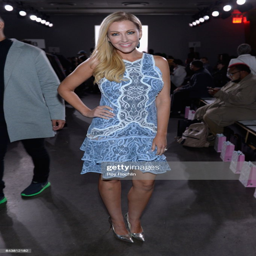
person attends the fashion show during fashion week .